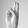
ASL letter: U